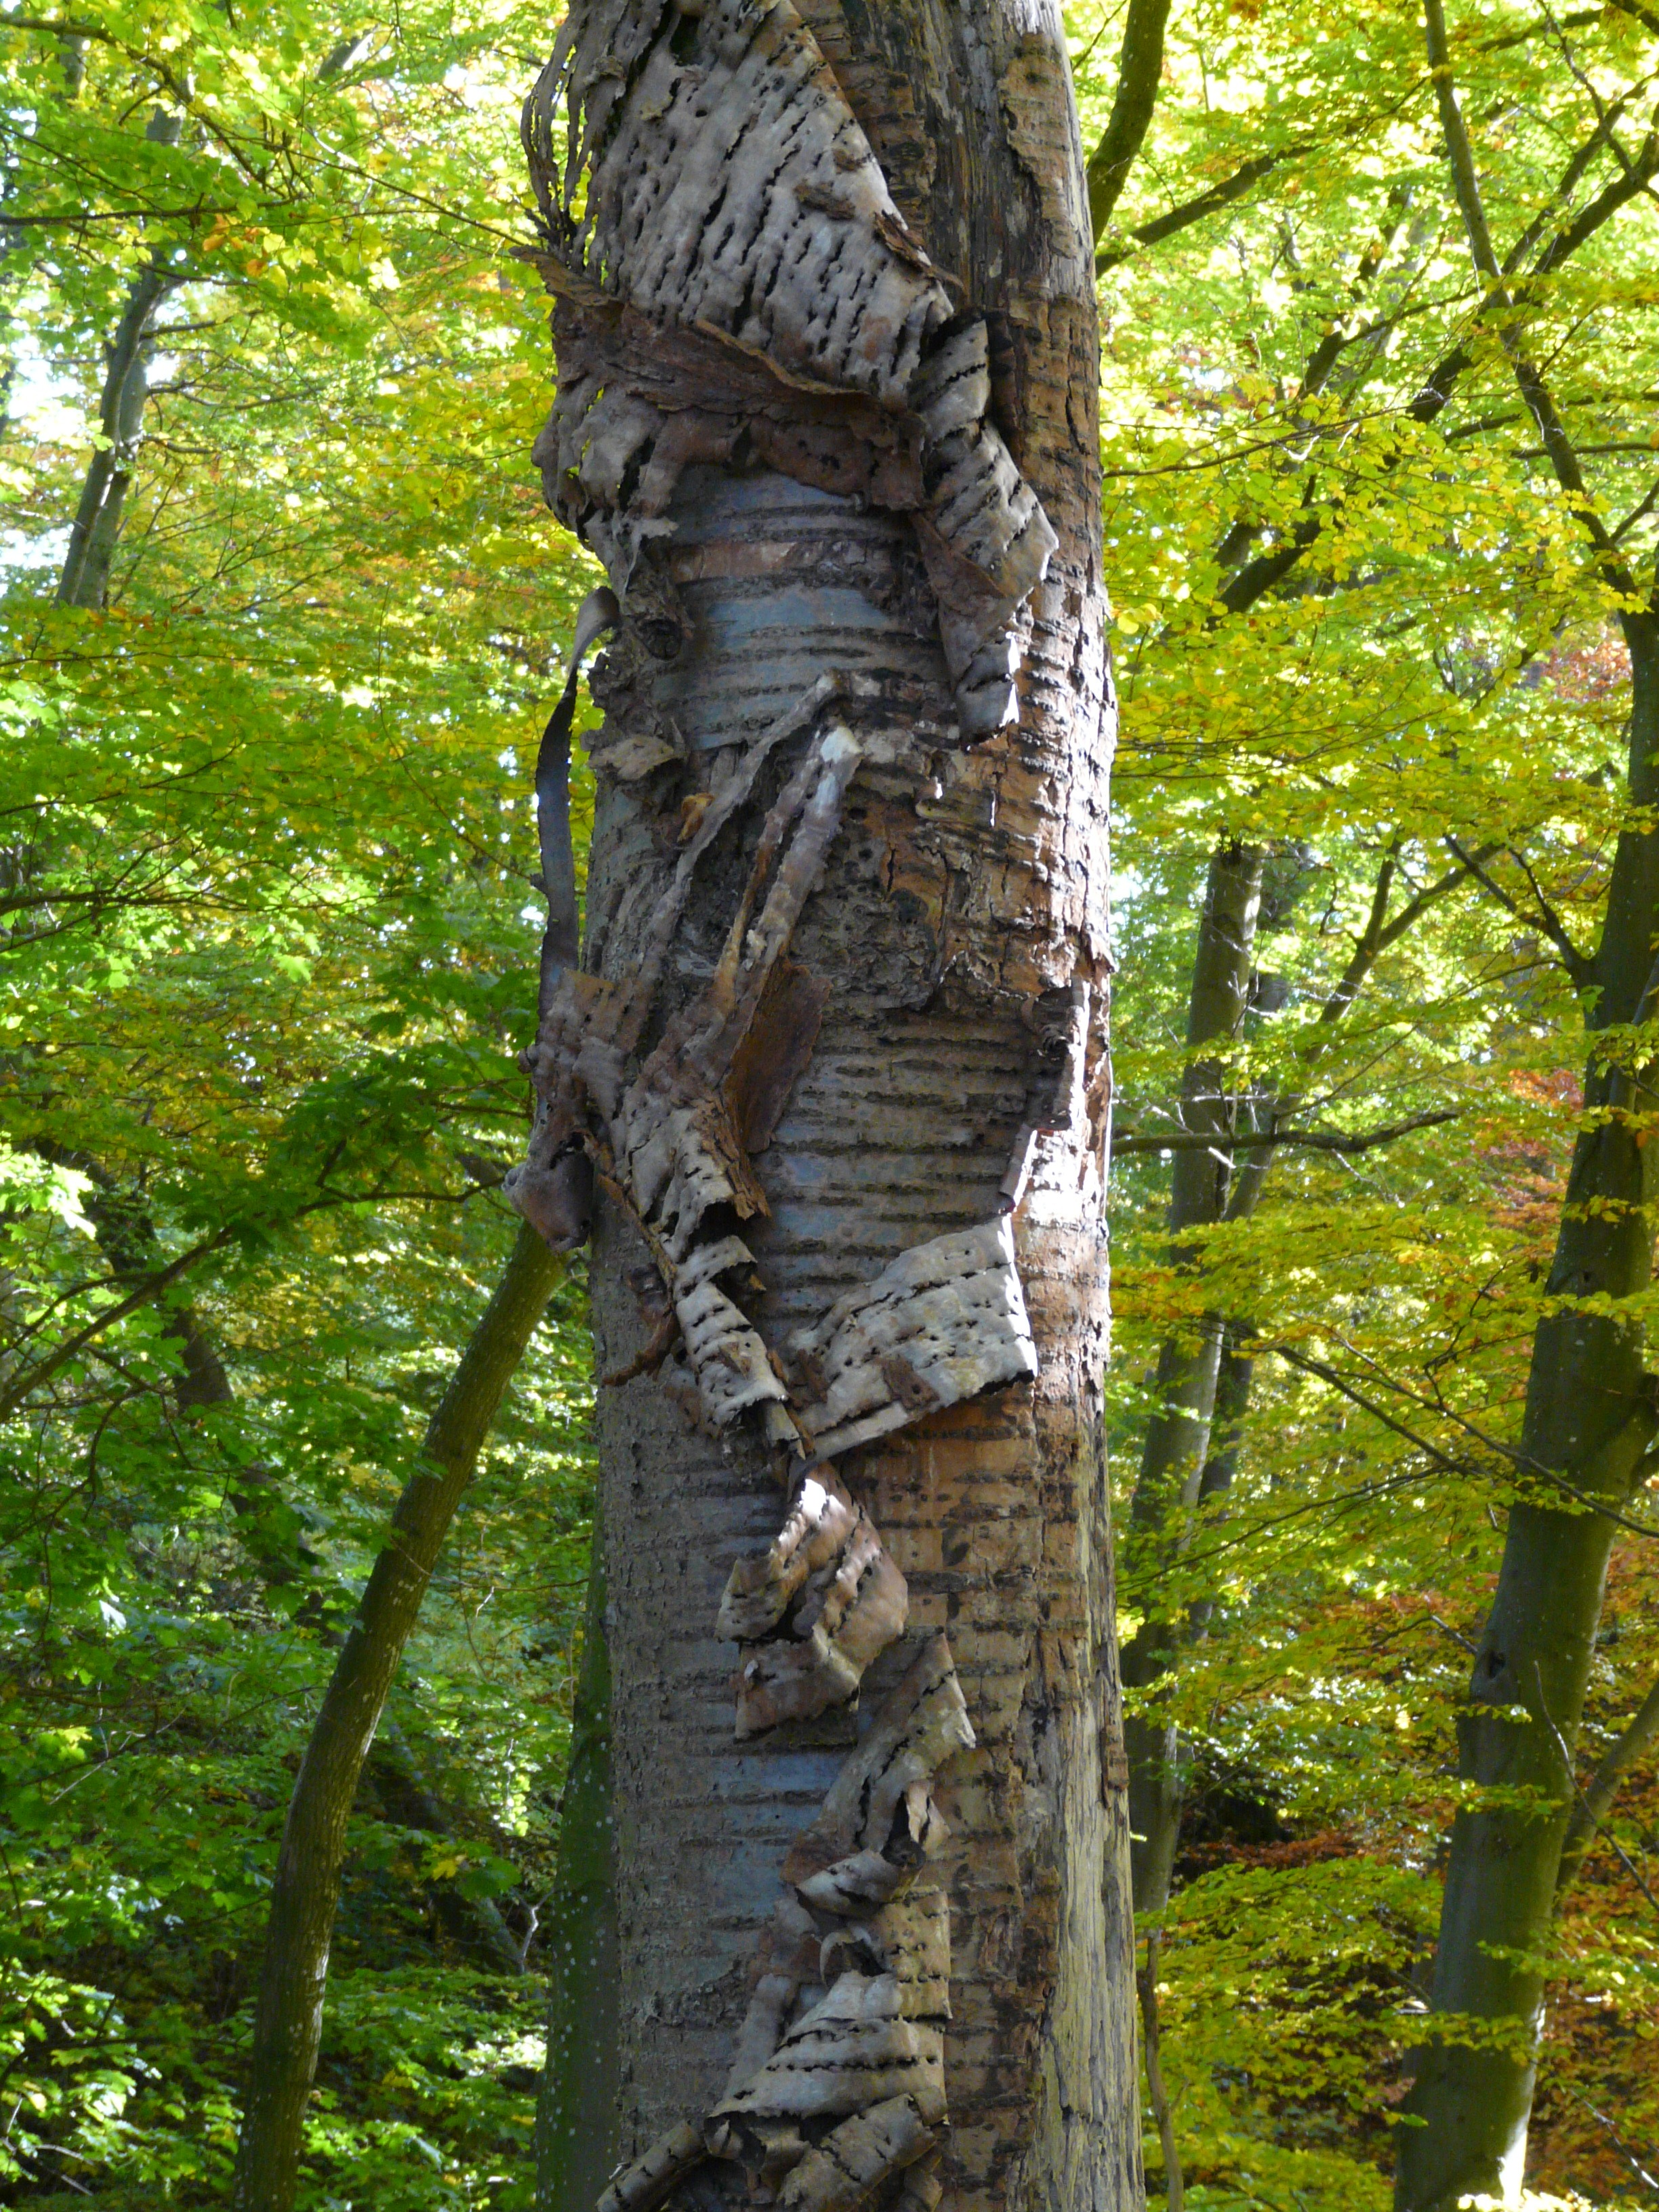
tree, forest, plant, leaf, trunk, old, bark, log, birch, autumn, botany, flake, deciduous, grove, woodland, habitat, tree bark, cherry, injury, morsch, replace, flowering plant, woody plant, land plant, cherry bark, fall off